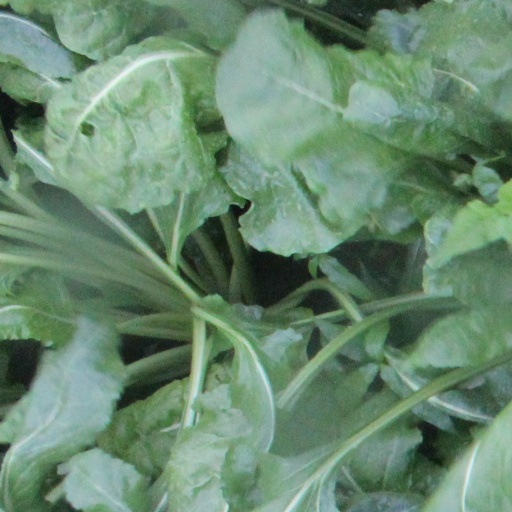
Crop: sugar beet